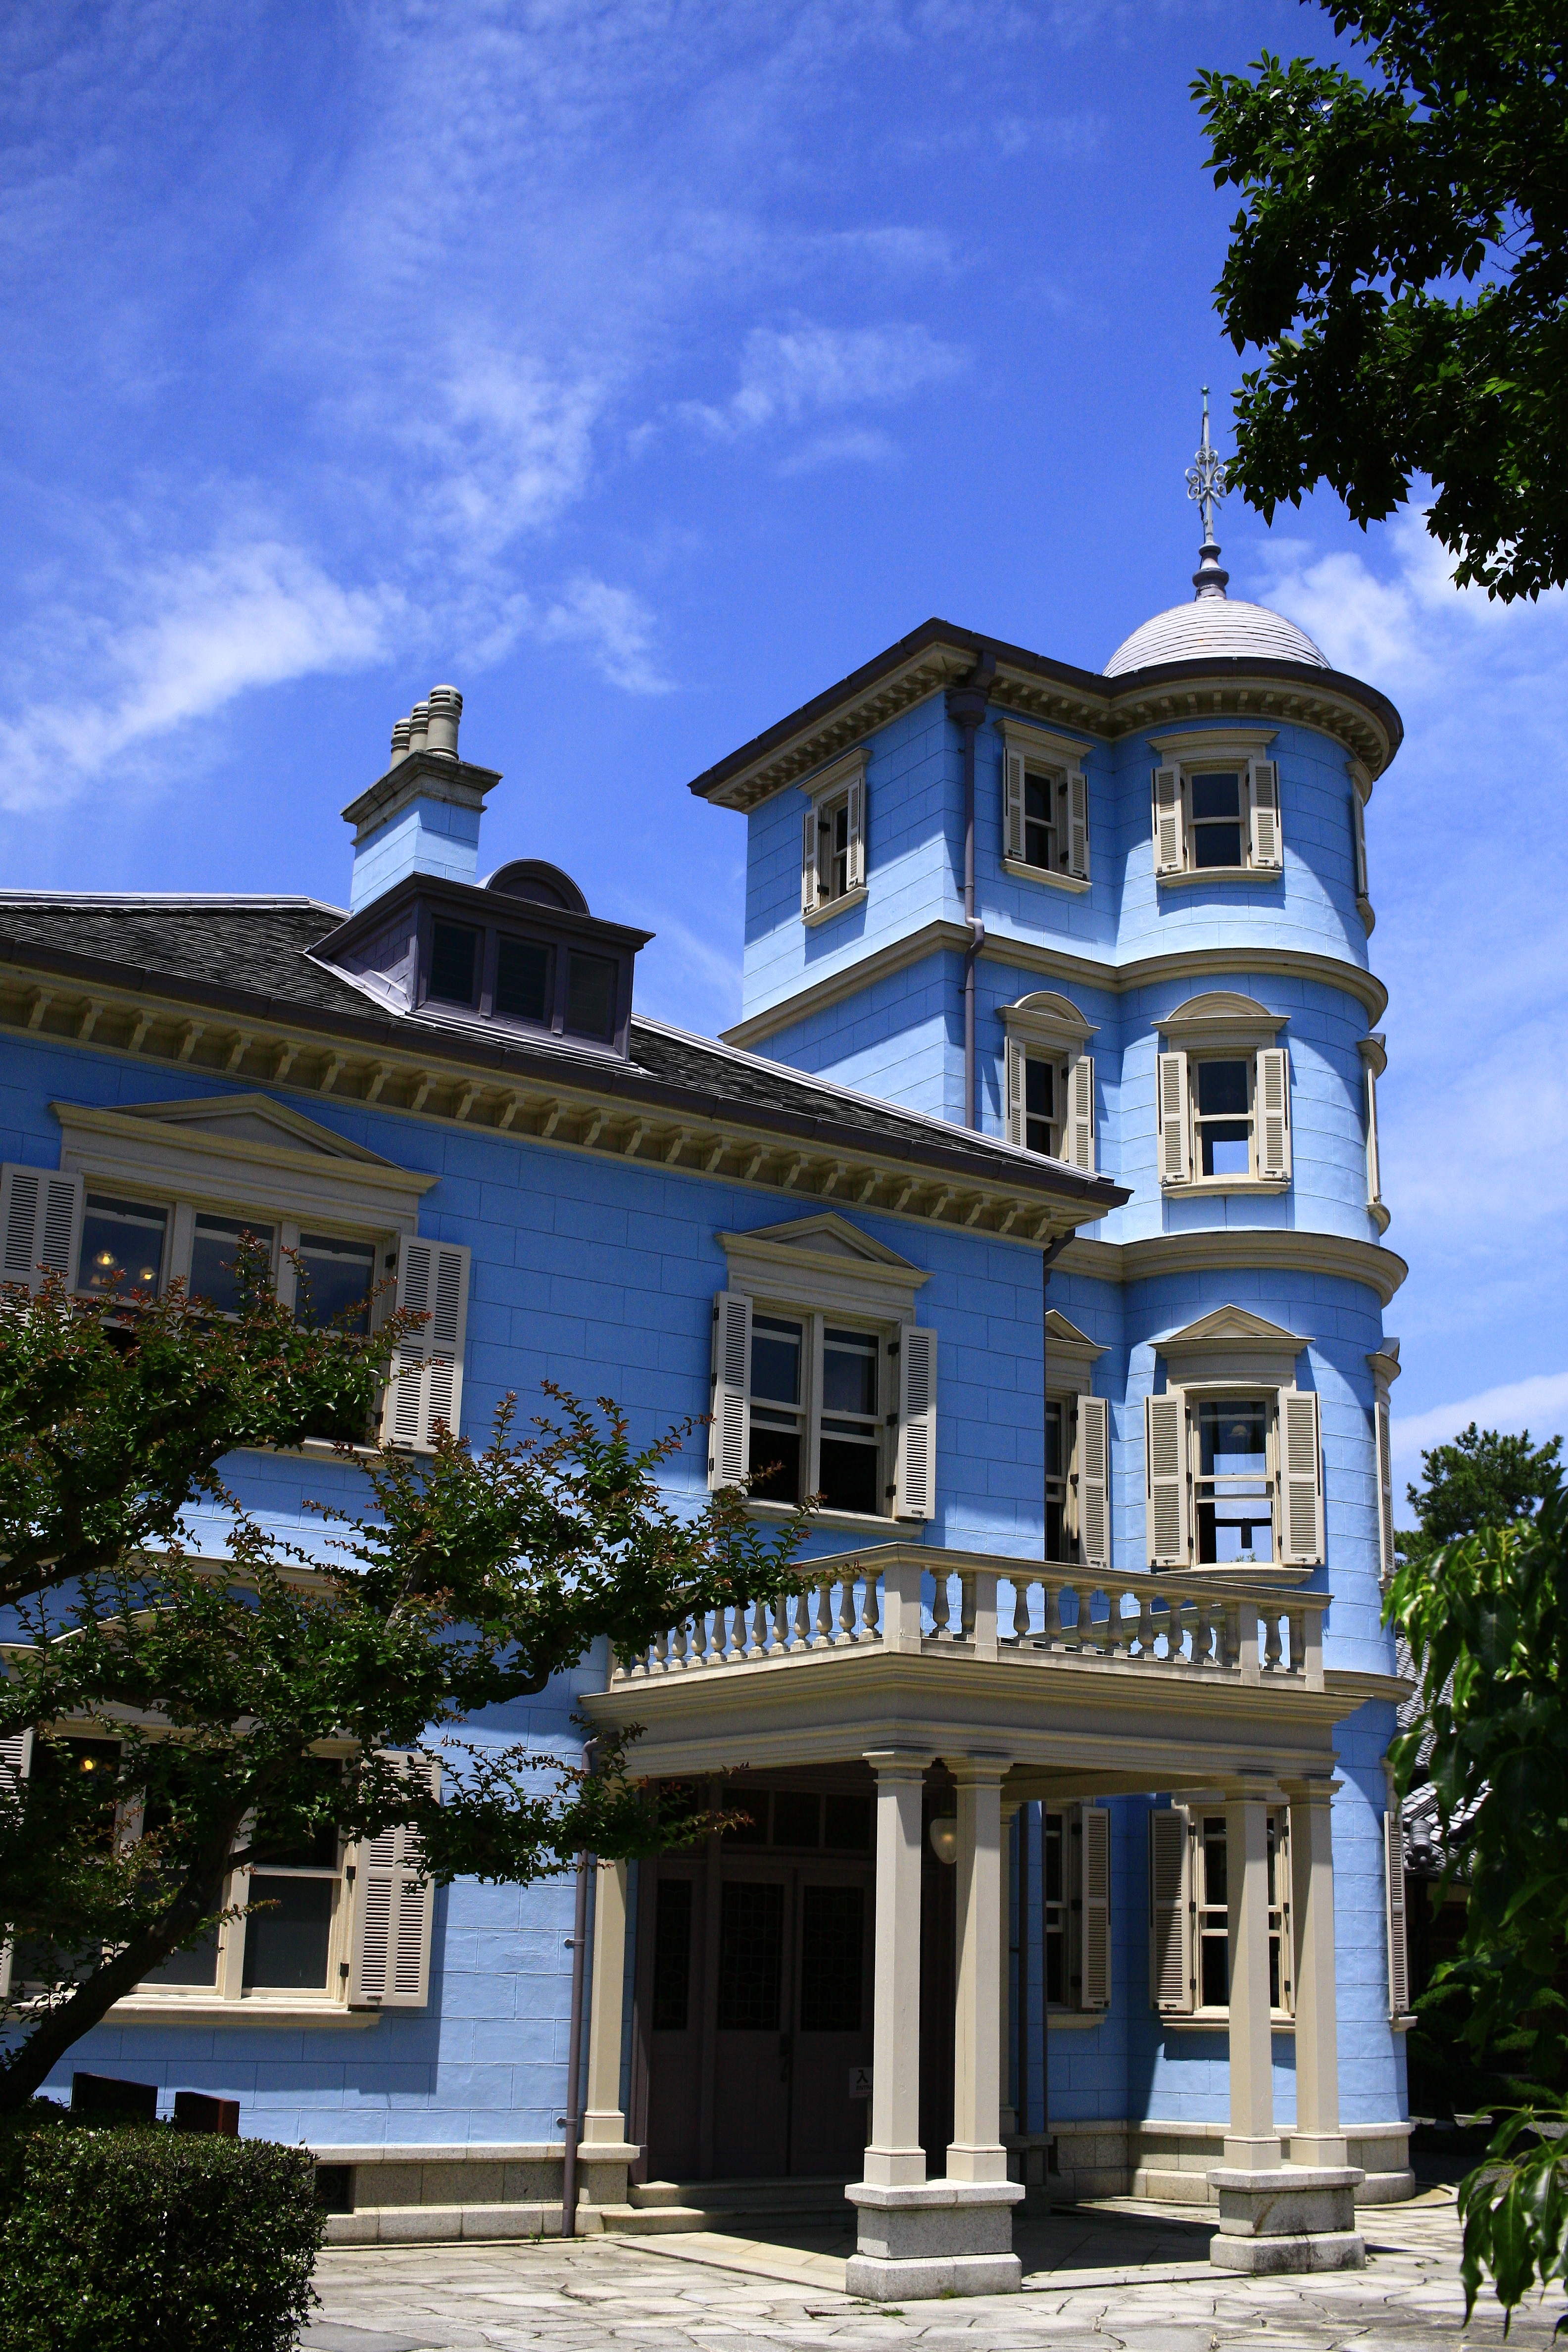
architecture, villa, mansion, house, window, town, building, chateau, home, vacation, cottage, landmark, facade, property, blue, japan, estate, triple, neighbourhood, western style, scenic beauty, kuwana, former moroto seiroku house, east moroto house, rokuhanasono, josiah conder, suejiro ito, important cultural property, residential area